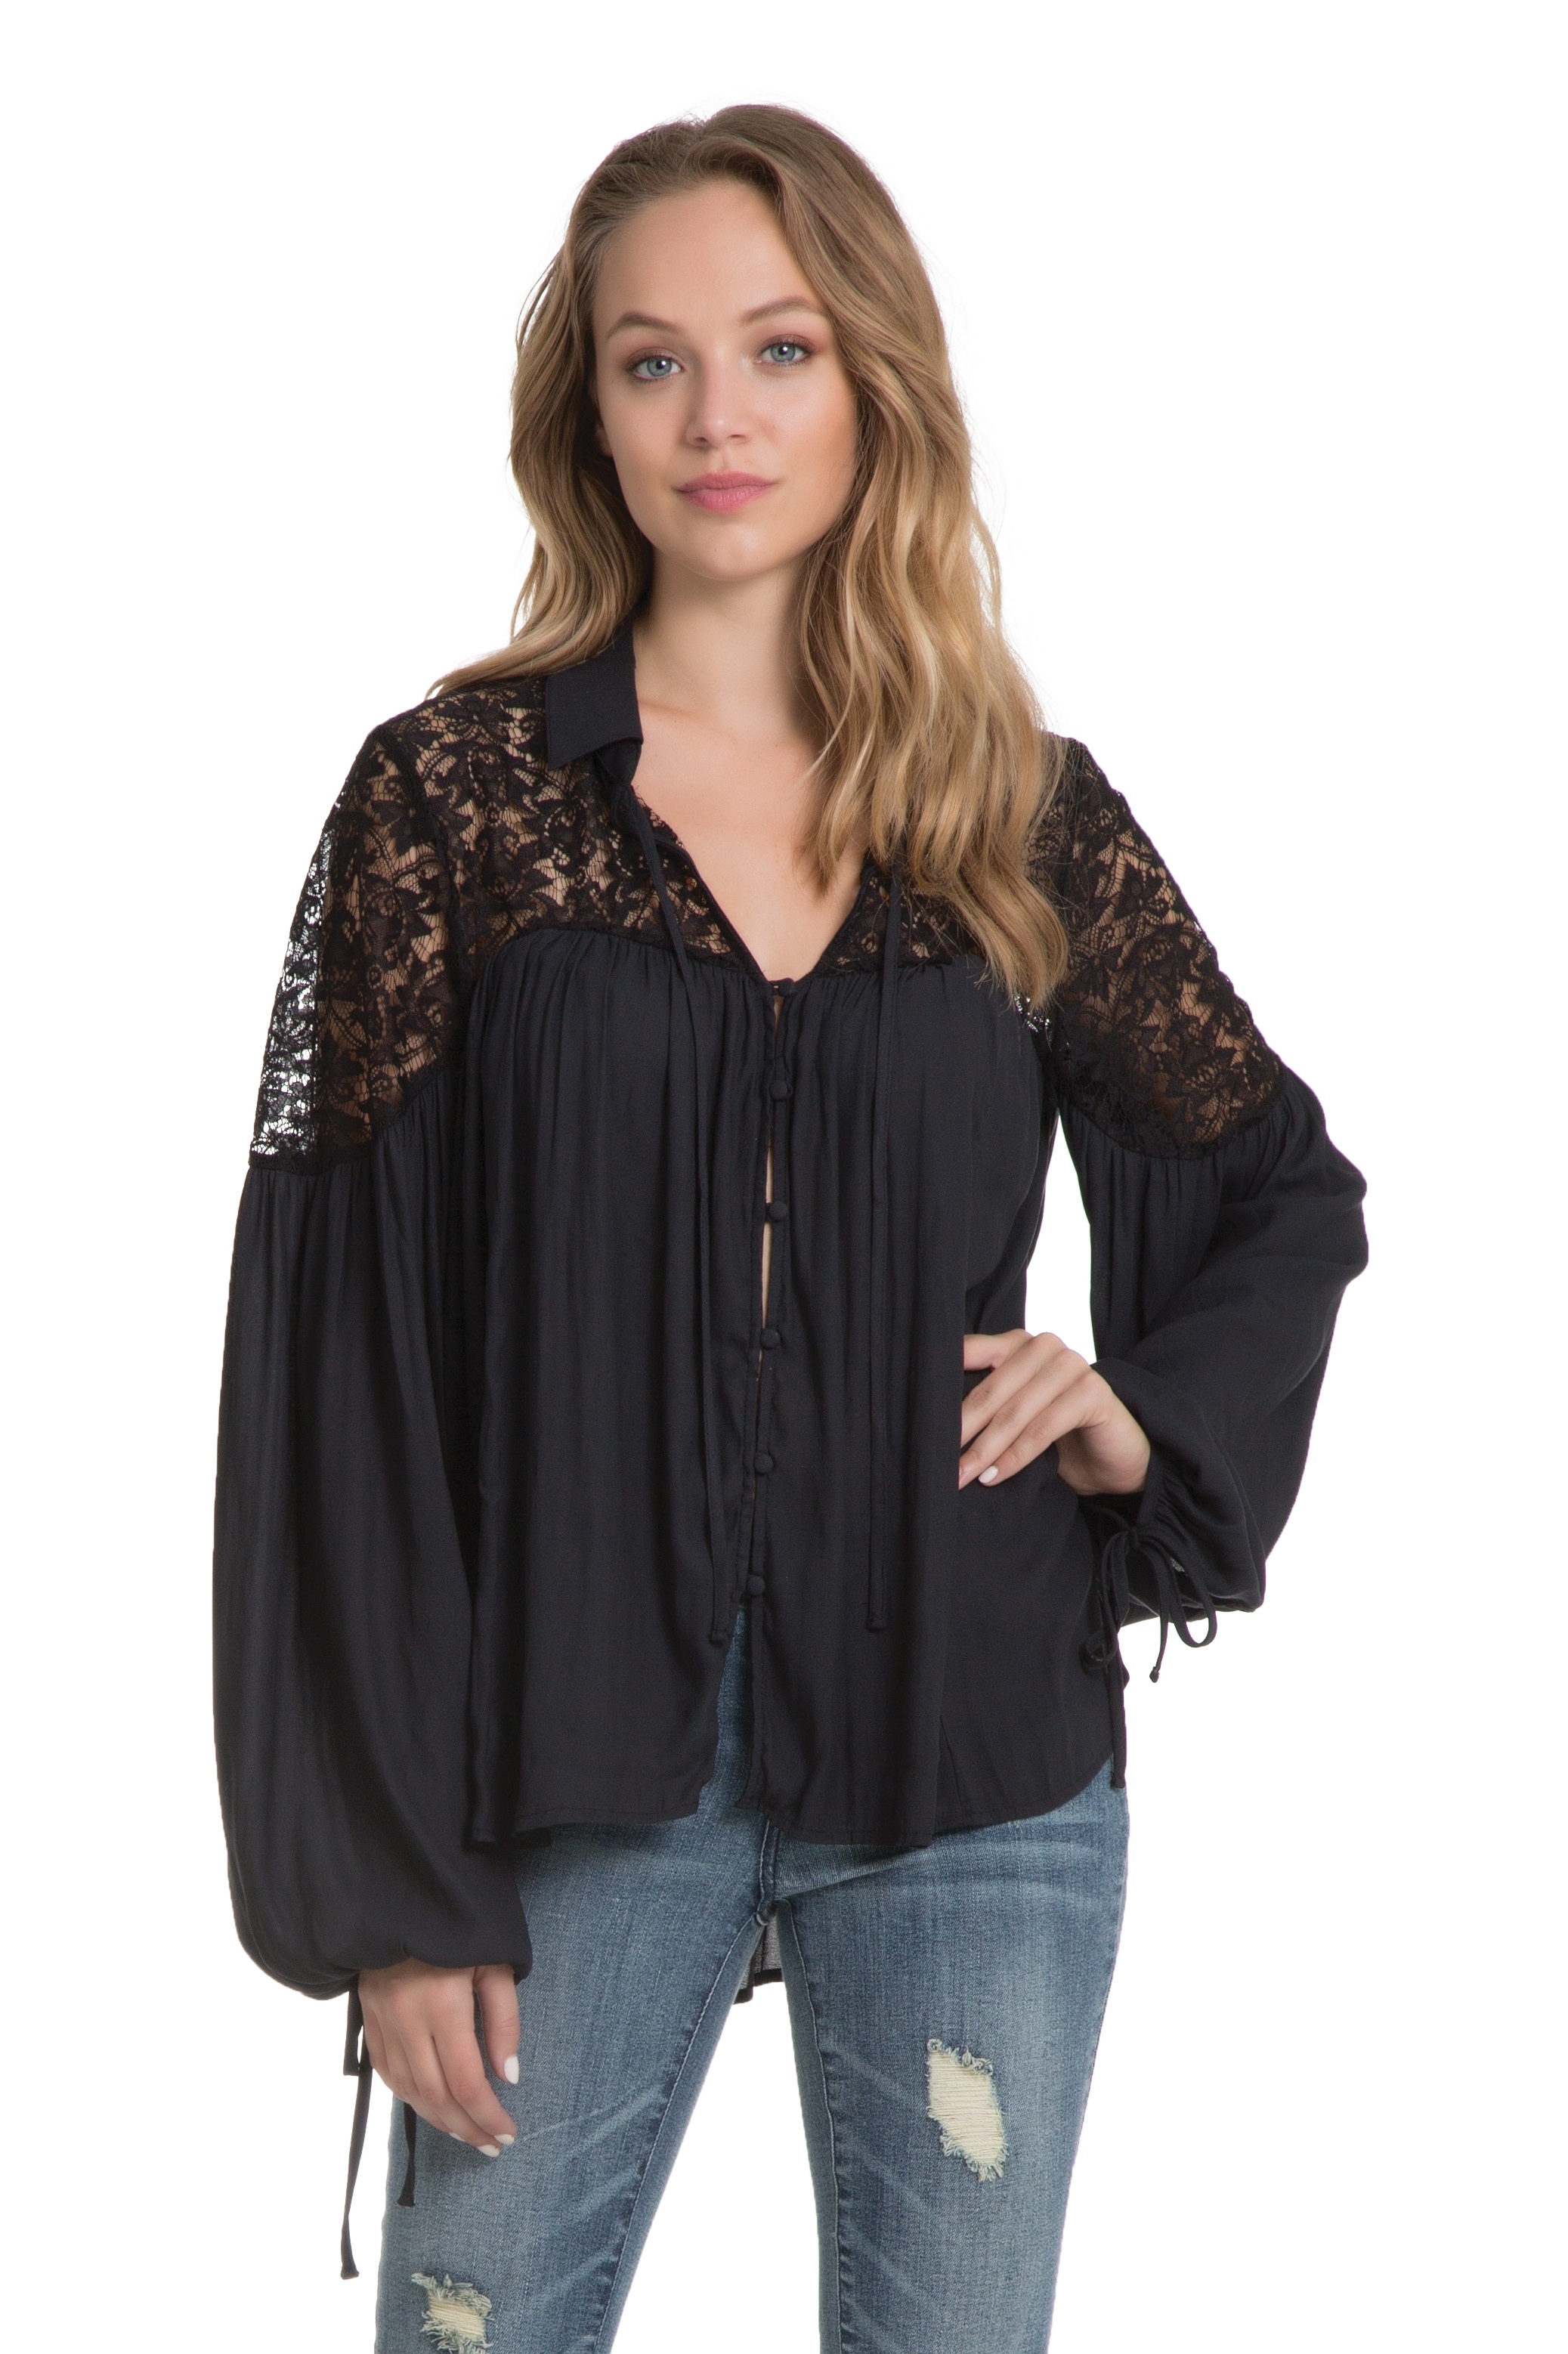
girl, woman, female, standing, pattern, jeans, fashion, clothing, outerwear, shirt, collar, caucasian, textile, neck, beauty, beautiful, blond, costume, poncho, pocket, blouse, sleeve, photo shoot